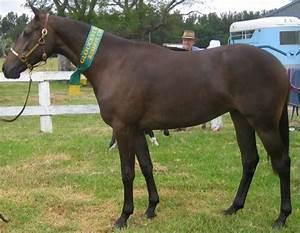
horse